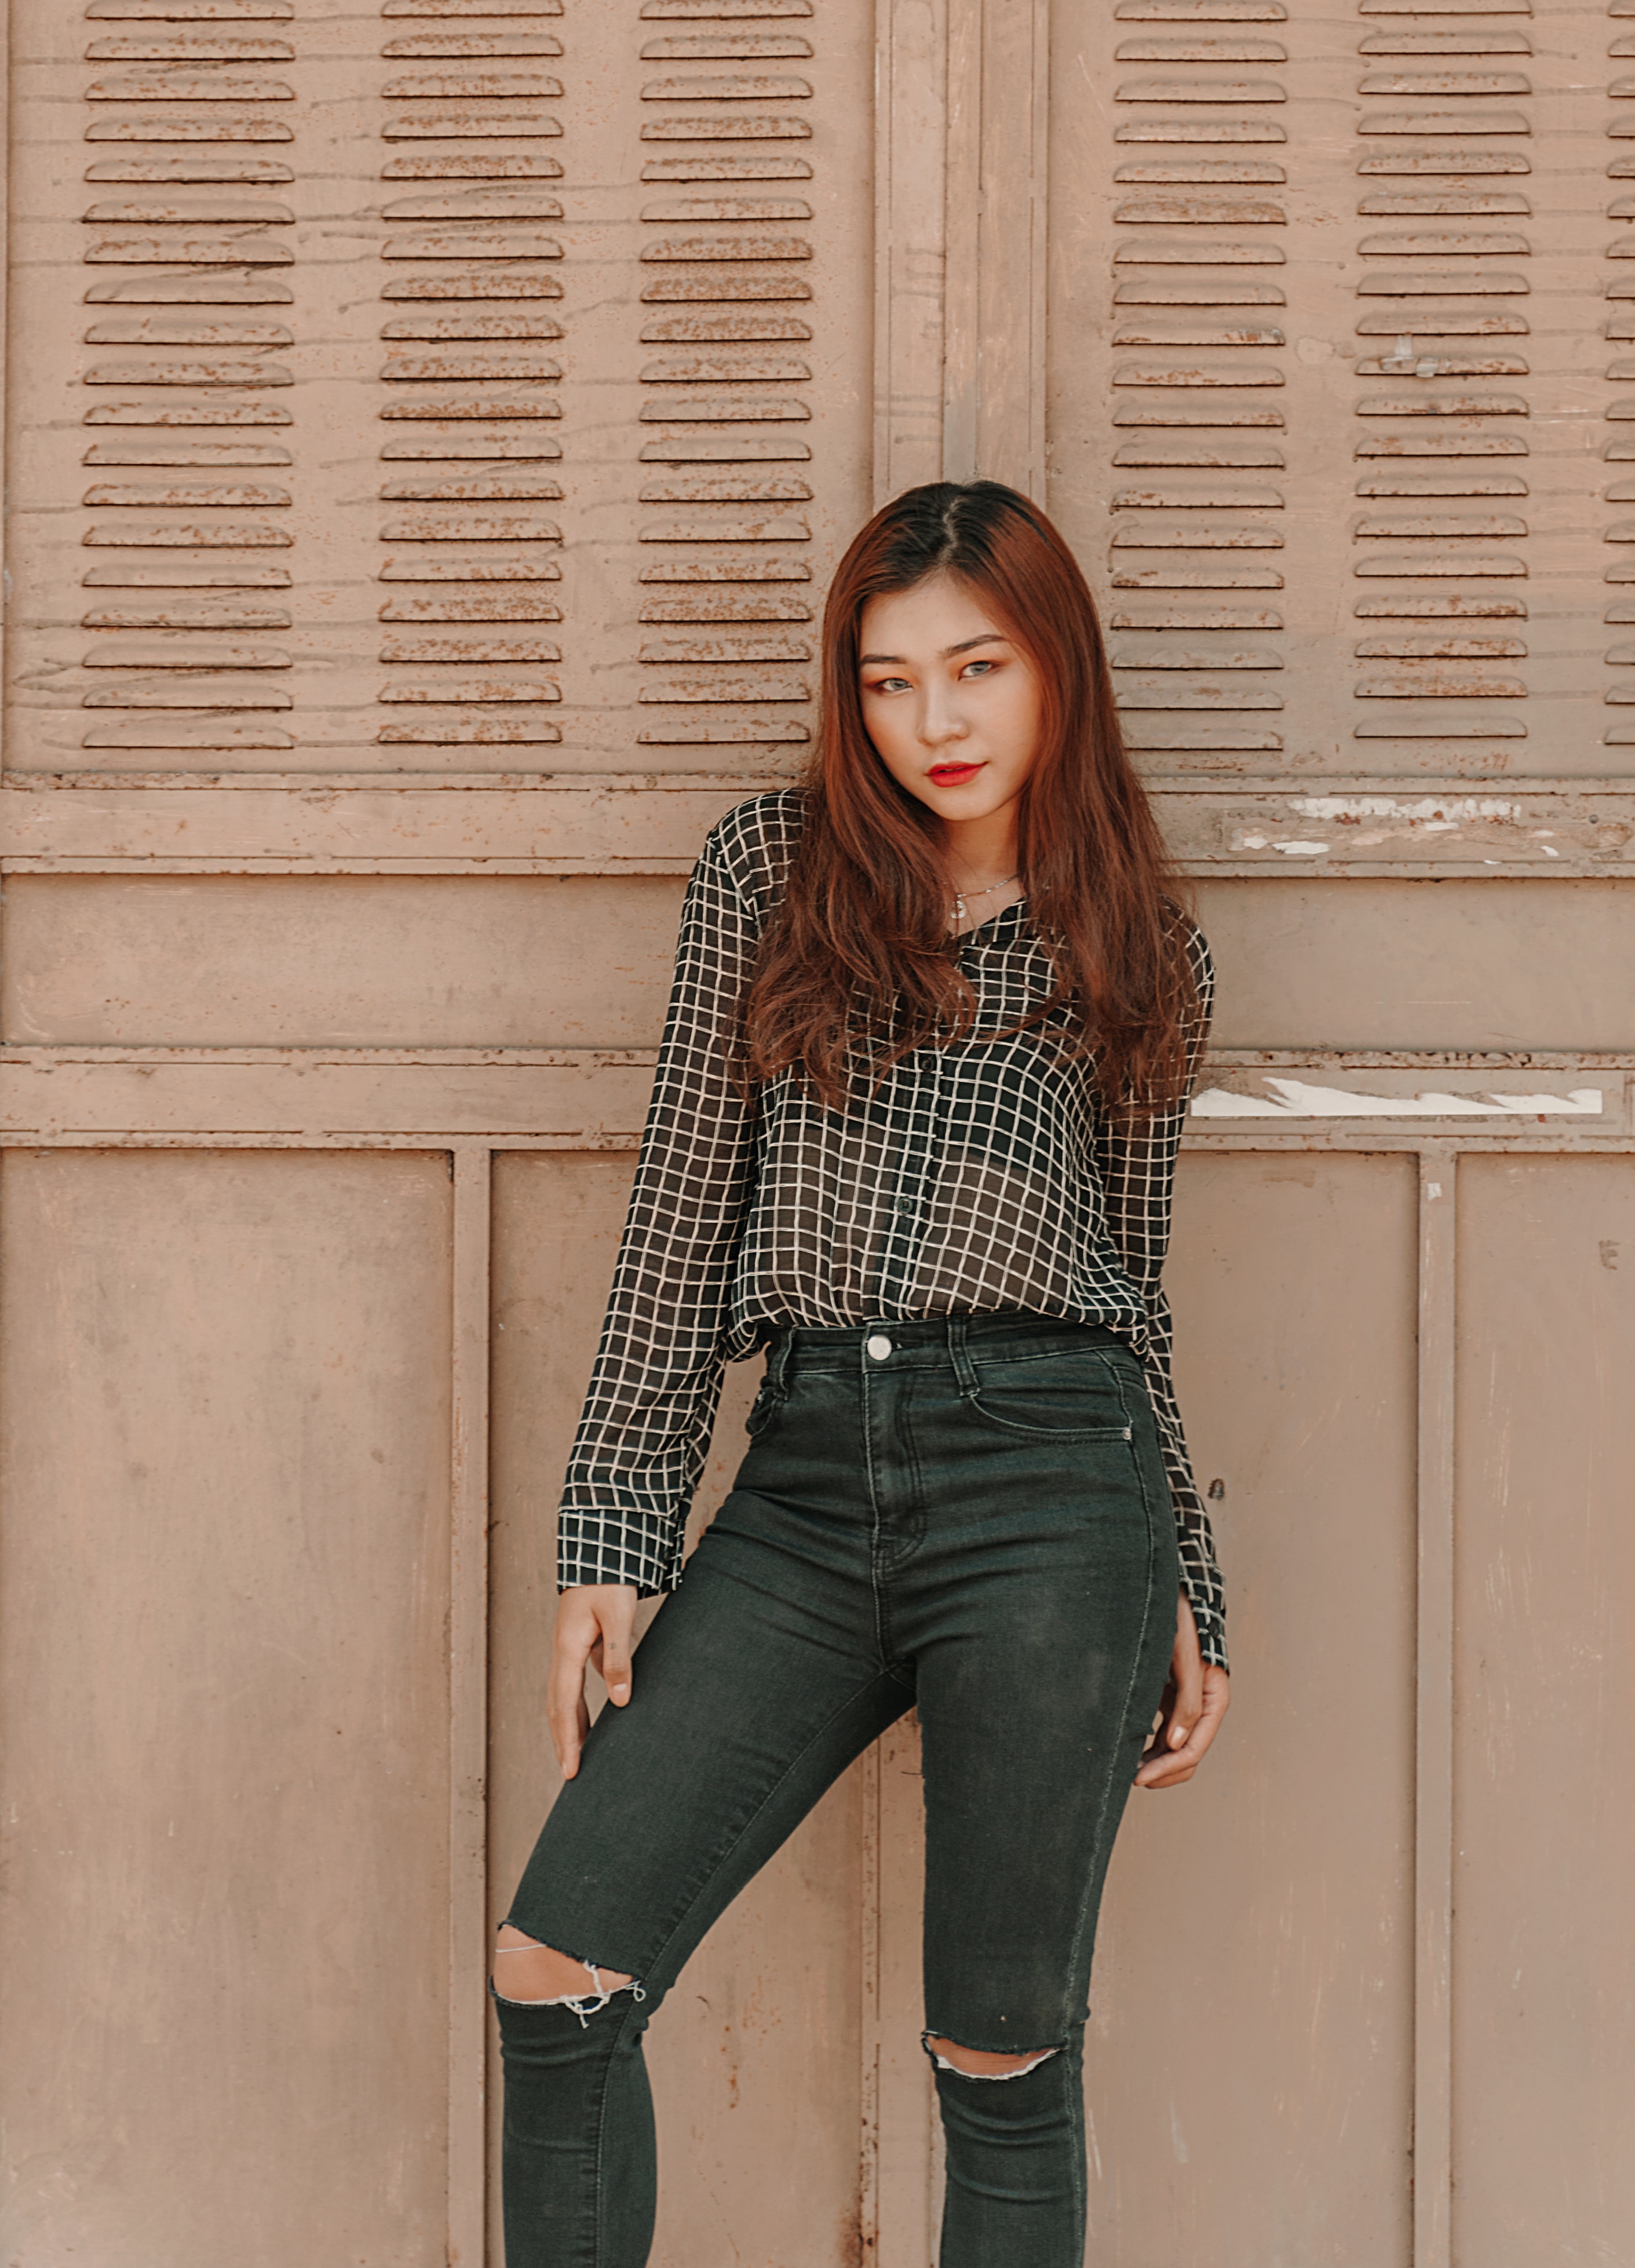
clothing, jeans, black, denim, waist, fashion, beauty, leather, photo shoot, fashion model, brown, shoulder, footwear, leg, street fashion, textile, trousers, outerwear, photography, knee, model, brown hair, top, neck, long hair, fashion design, jacket, trunk, leather jacket, shoe, t shirt, leggings, style, thigh, tights, shirt, fashion accessory, sleeve, abdomen, blouse